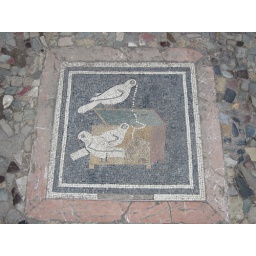
mosaic of birds in the house of the faun.